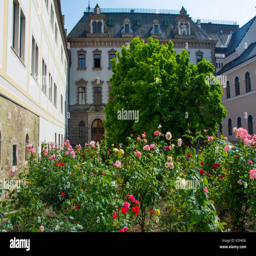
palace of the aristocratic family